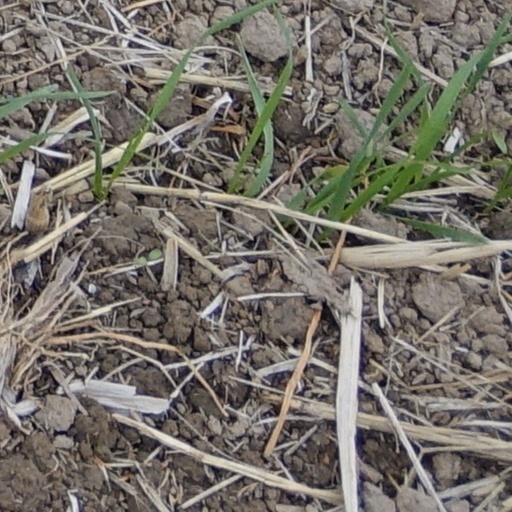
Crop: wheat